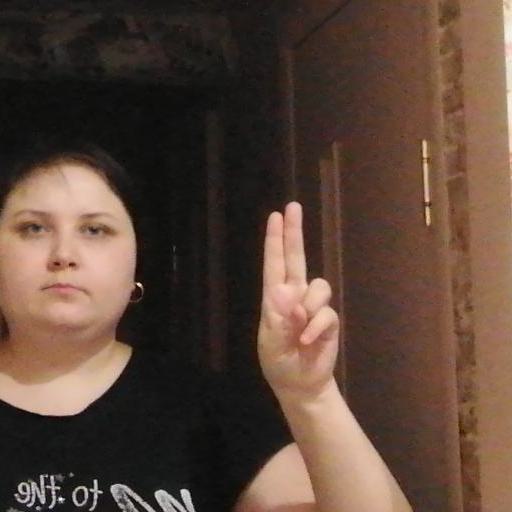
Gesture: two_up